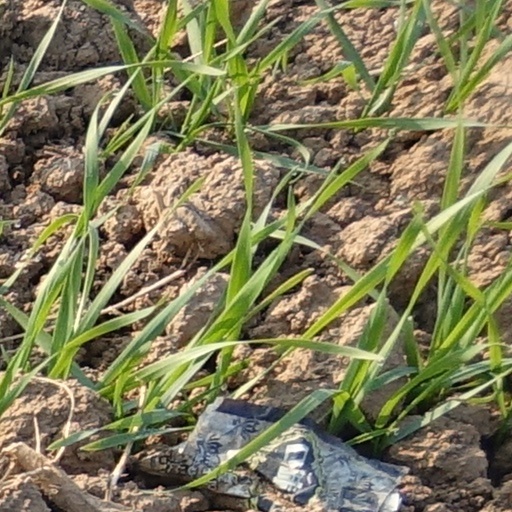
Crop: wheat